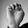
ASL letter: E